Pastoral (Alexis novel)

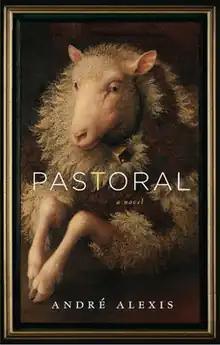
First edition cover

Pastoral is a Canadian novel written by André Alexis. The novel was published in 2014 by Coach House Books. It is the first in a five novel Quincunx Cycle that Alexis used to examine faith, place, love, power and hatred and deals with the theme of faith.